African ivories

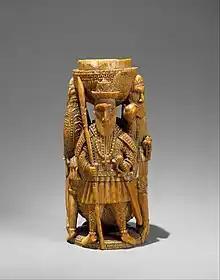
<a href="https%3A//www.metmuseum.org/art/collection/search/309900">Bini-Portuguese Artist ("Master of the Heraldic Ship"), "Saltcellar with Portuguese Figures," ca. 1525–1600, Nigeria, ivory, accession no. 1972.63a, b. Metropolitan Museum of Art.

All examples of Bini-Portuguese salt cellars are double-chambered, with two separate chambers that are connected vertically with a central tube. Artistically, the imagery on them is divided into two distinct themes: an upper theme and a lower theme. These two themes tend to be designed with differing figures and scenes that are in turn separated by a band/register on the center of the upper chamber. The salt cellars are designed with European imagery, with every human figure dressed in European costumes and clothing, and equestrian figures are often included as well. There is also weaponry included that was mainly used in Europe, such as the matchlock gun and swords.